Seyed Abolhassan Shams Abadi

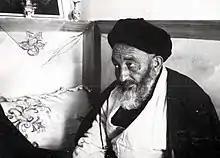

Seyed Abolhassan Ale Rasoul known as Shams Abadi Mazandarani (1907 – April 7, 1976) was an Iranian cleric and lawyer.